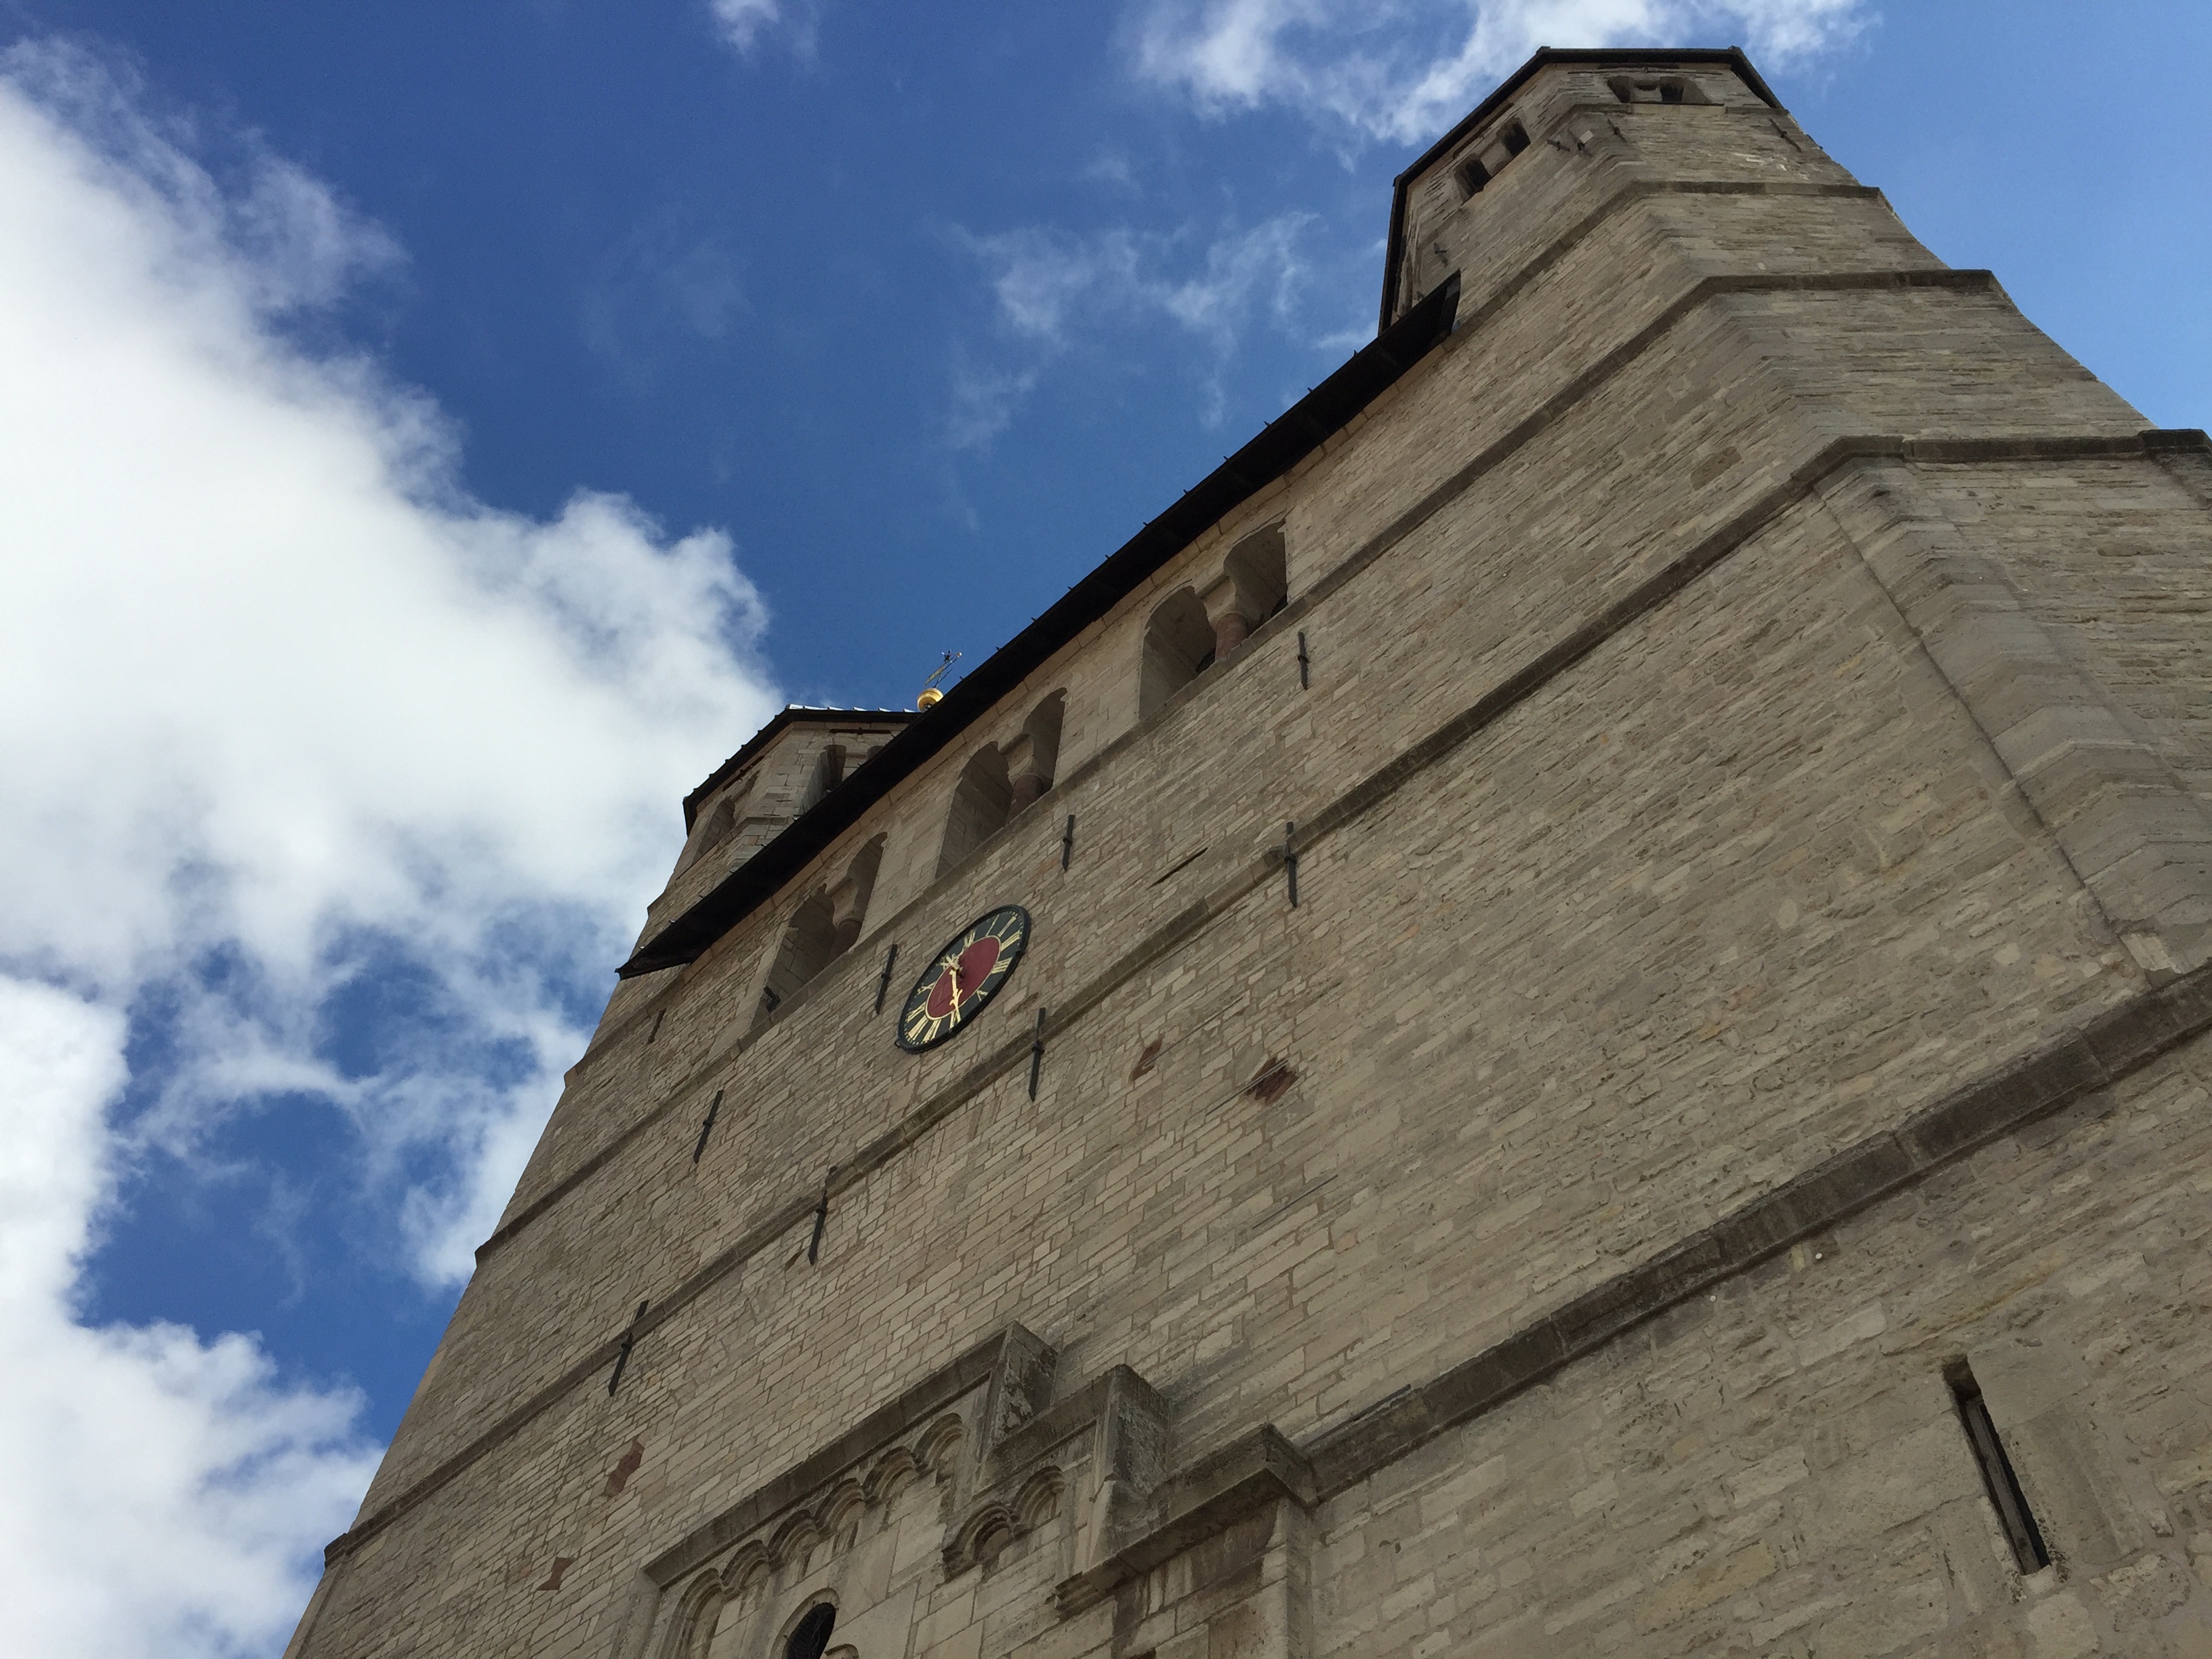
building, tower, facade, church, place of worship